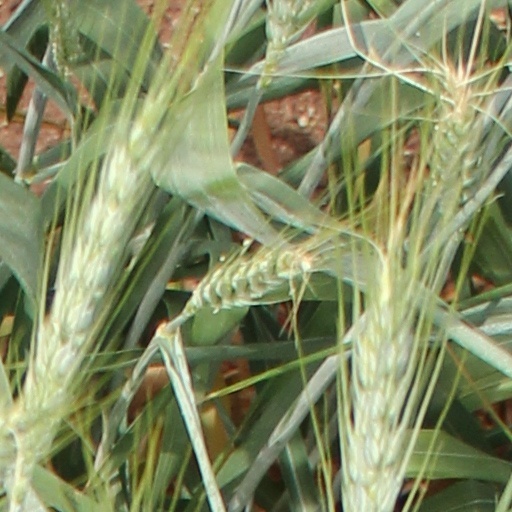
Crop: wheat